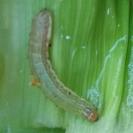
Crop: Onion
Condition: caterpillar-p